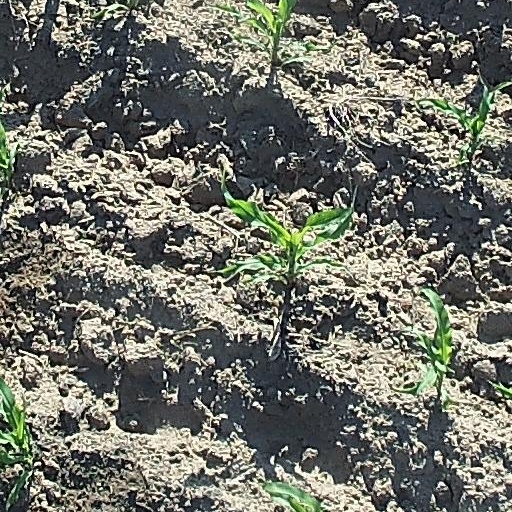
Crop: maize; corn